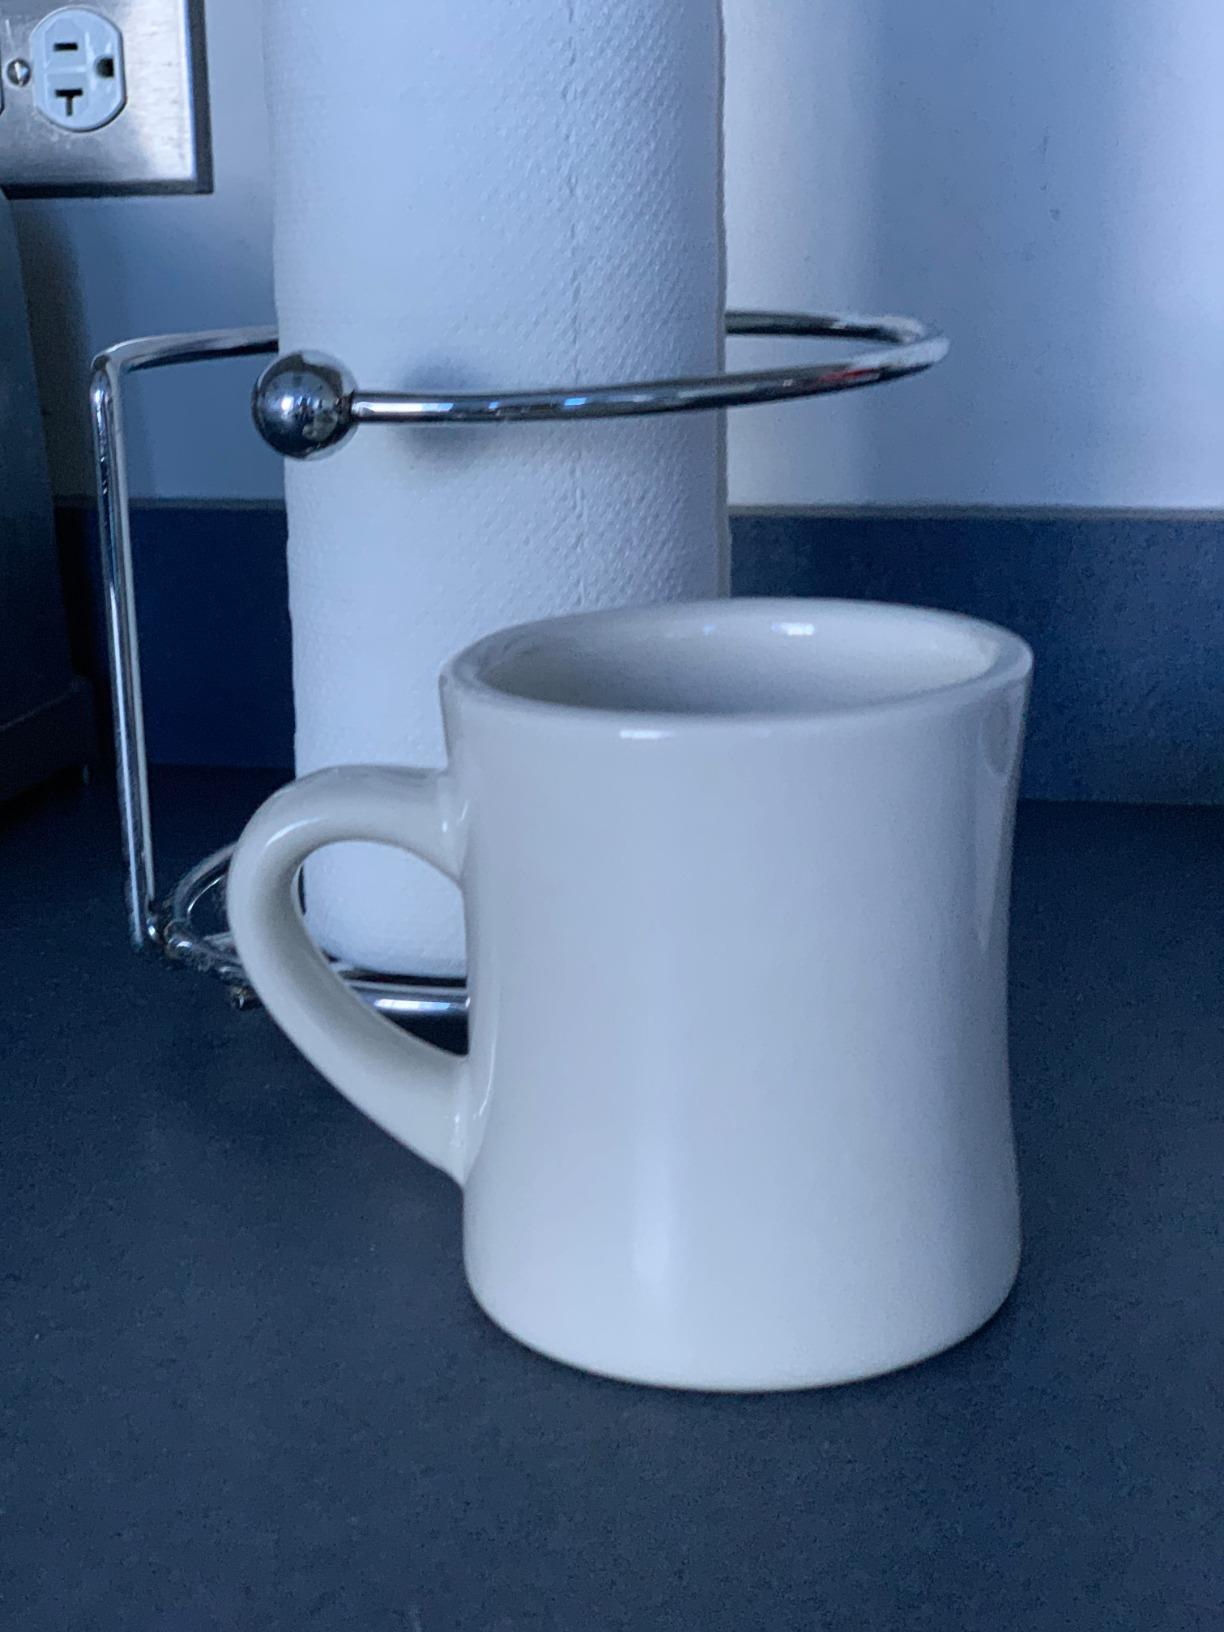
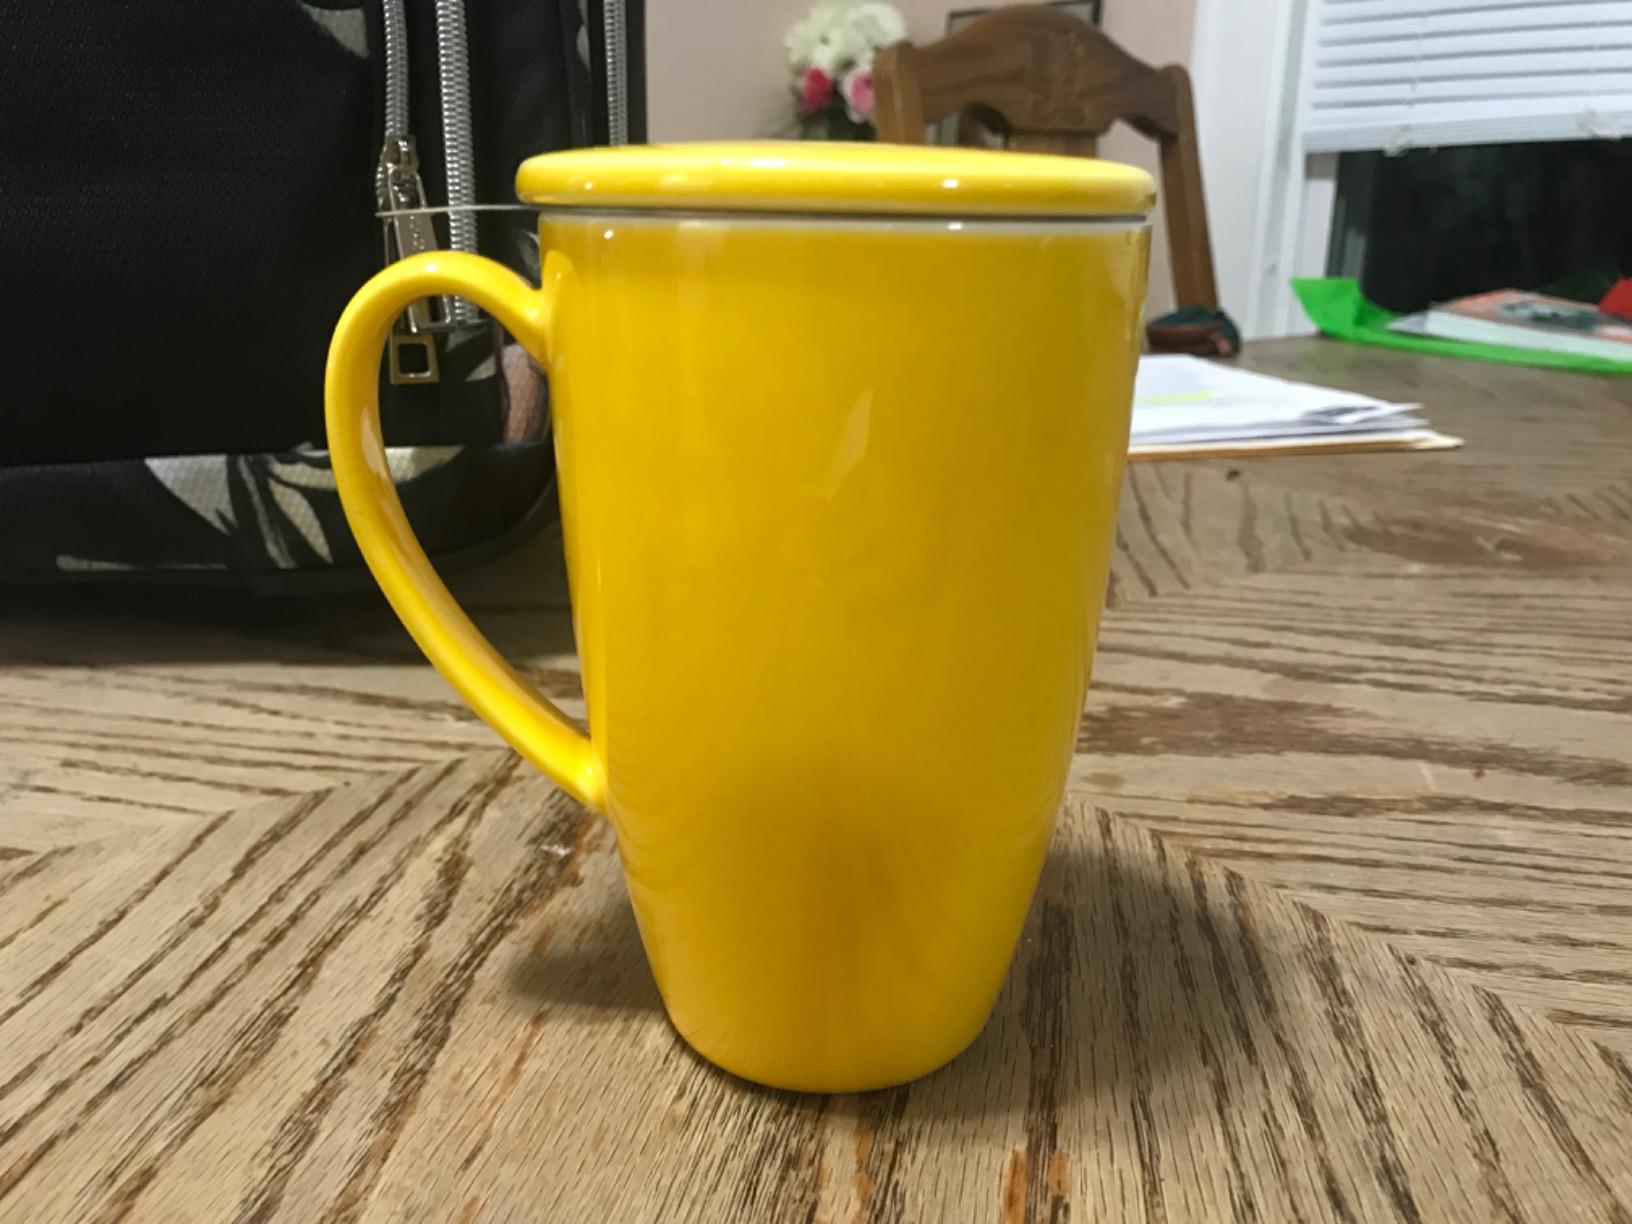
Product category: items_mug
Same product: no